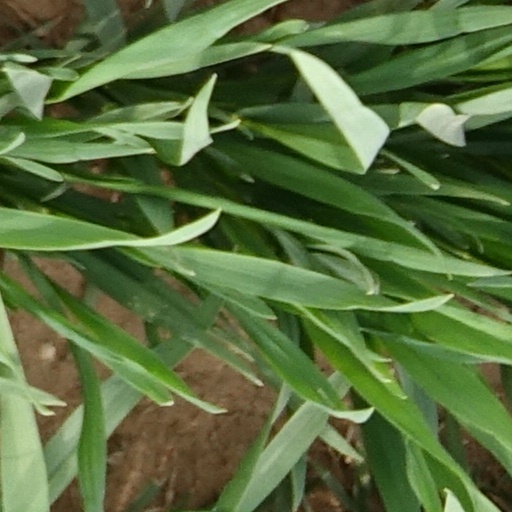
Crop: wheat